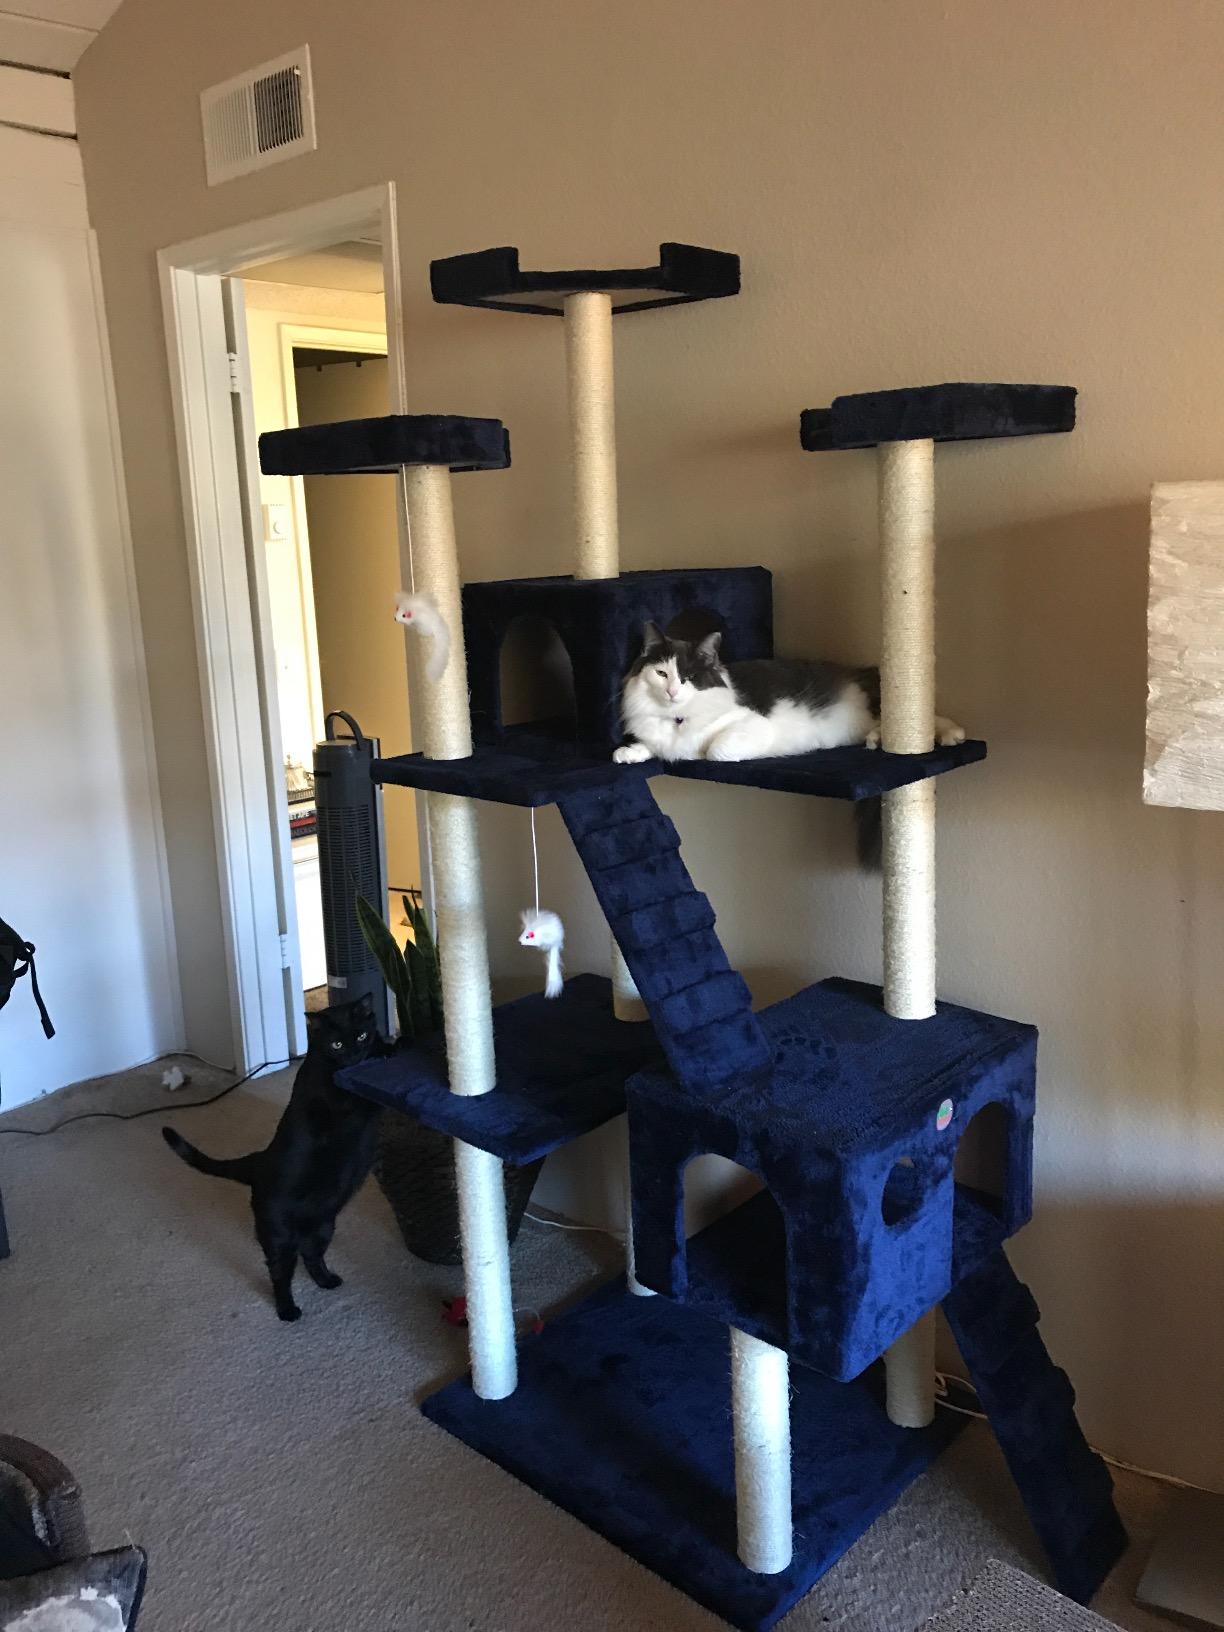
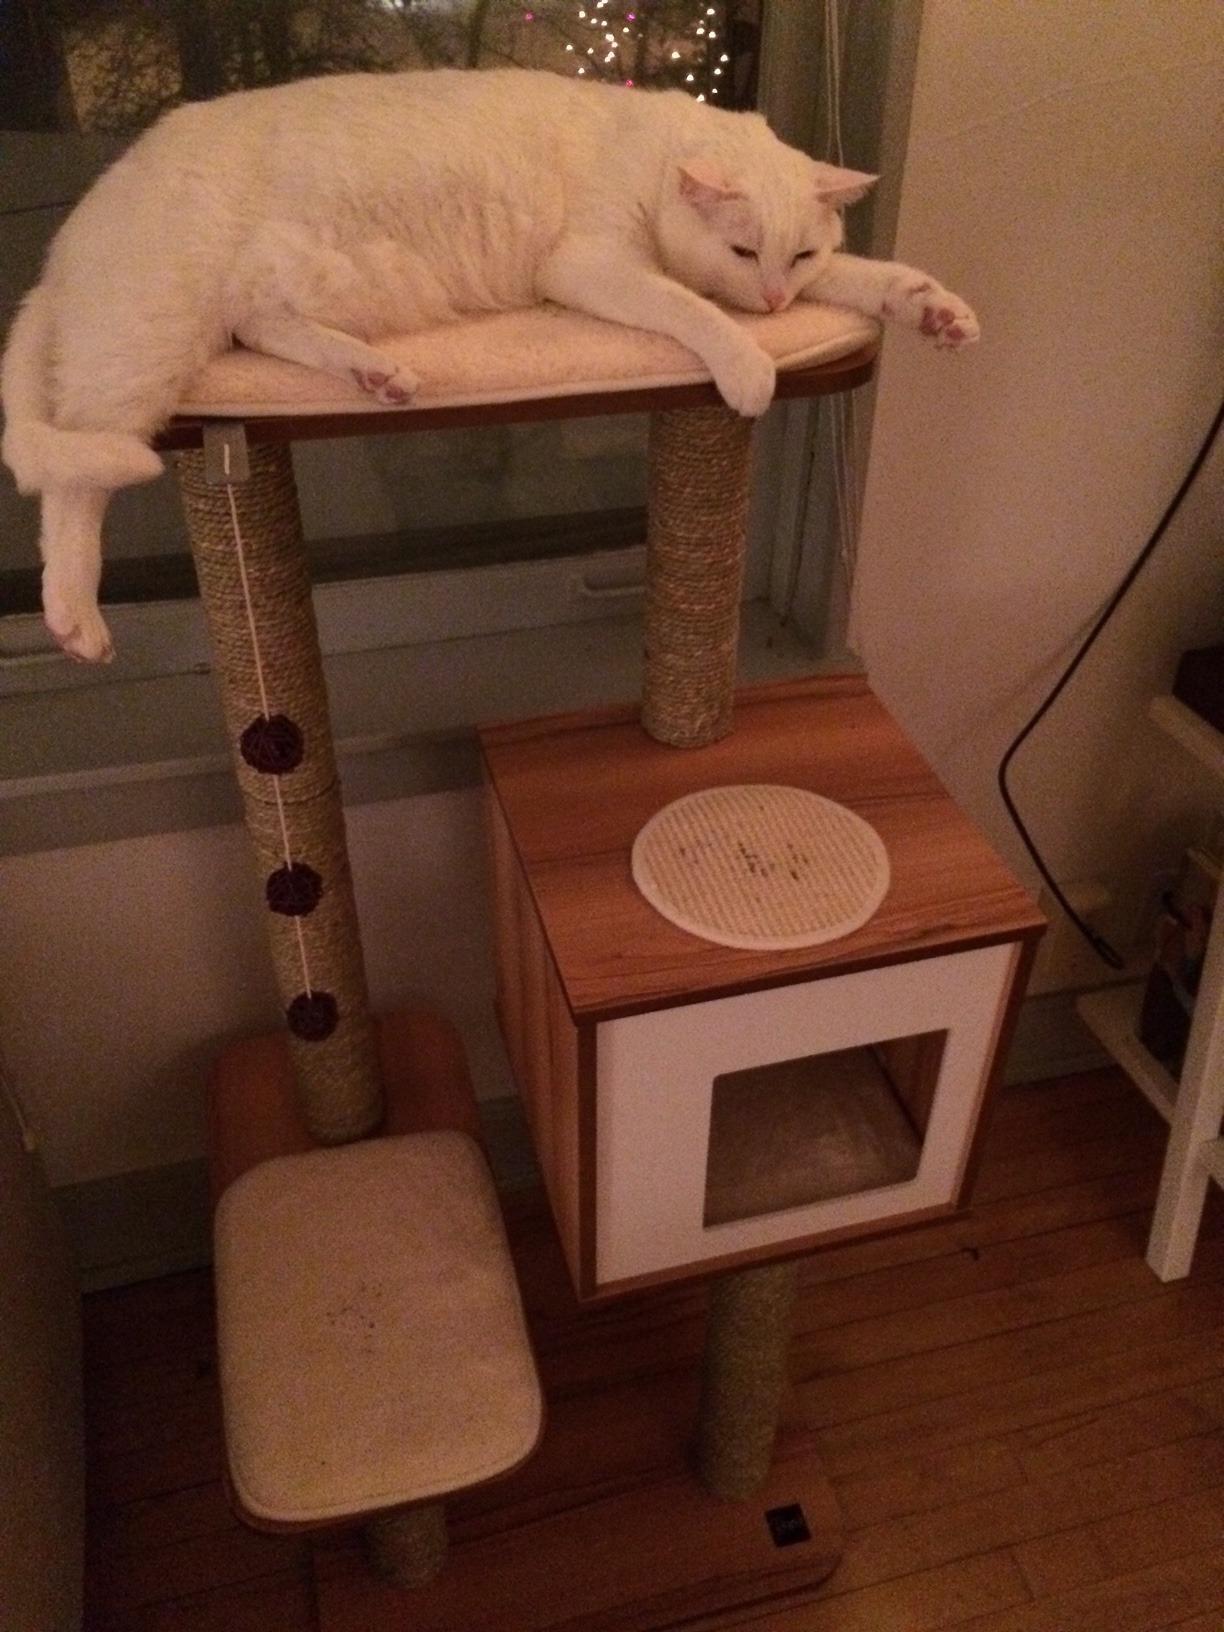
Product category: items_cat tree
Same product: no